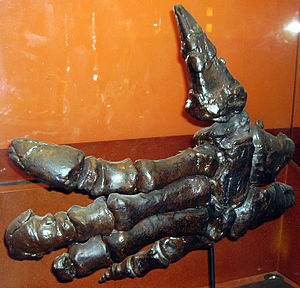
Iguanodon
Iguanodons hånd med tommelpiggen
"Iguanodon var en floklevende, planteædende dinosaur der levede på næsten alle kontinenter fra 132-100 millioner år siden. Iguanodon var den anden dinosaur, der blev beskrevet videnskabeligt, selvom man i flere tusinde år havde fundet dinosaurknogler i Kina. Disse kæmpeknogler var blot blevet anset for at være fra drager, og var ""håndgribelige"" beviser for dragemyterne.